Mo Tat

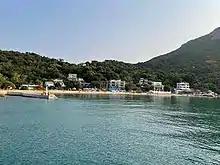
Mo Tat Wan in April 2021

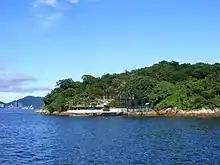
Mo Tat Wan in August 2010

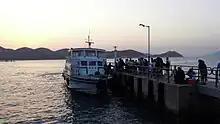
Mo Tat Wan Pier in May 2009

Mo Tat is a small village in the southern part of Lamma Island, Hong Kong, on the spur of land that juts east and faces Aberdeen. The village is composed of three different areas: Mo Tat Wan along the beach, Mo Tat Sun Tsuen on the hill and Mo Tat or Mo Tat Old Village in the valley.